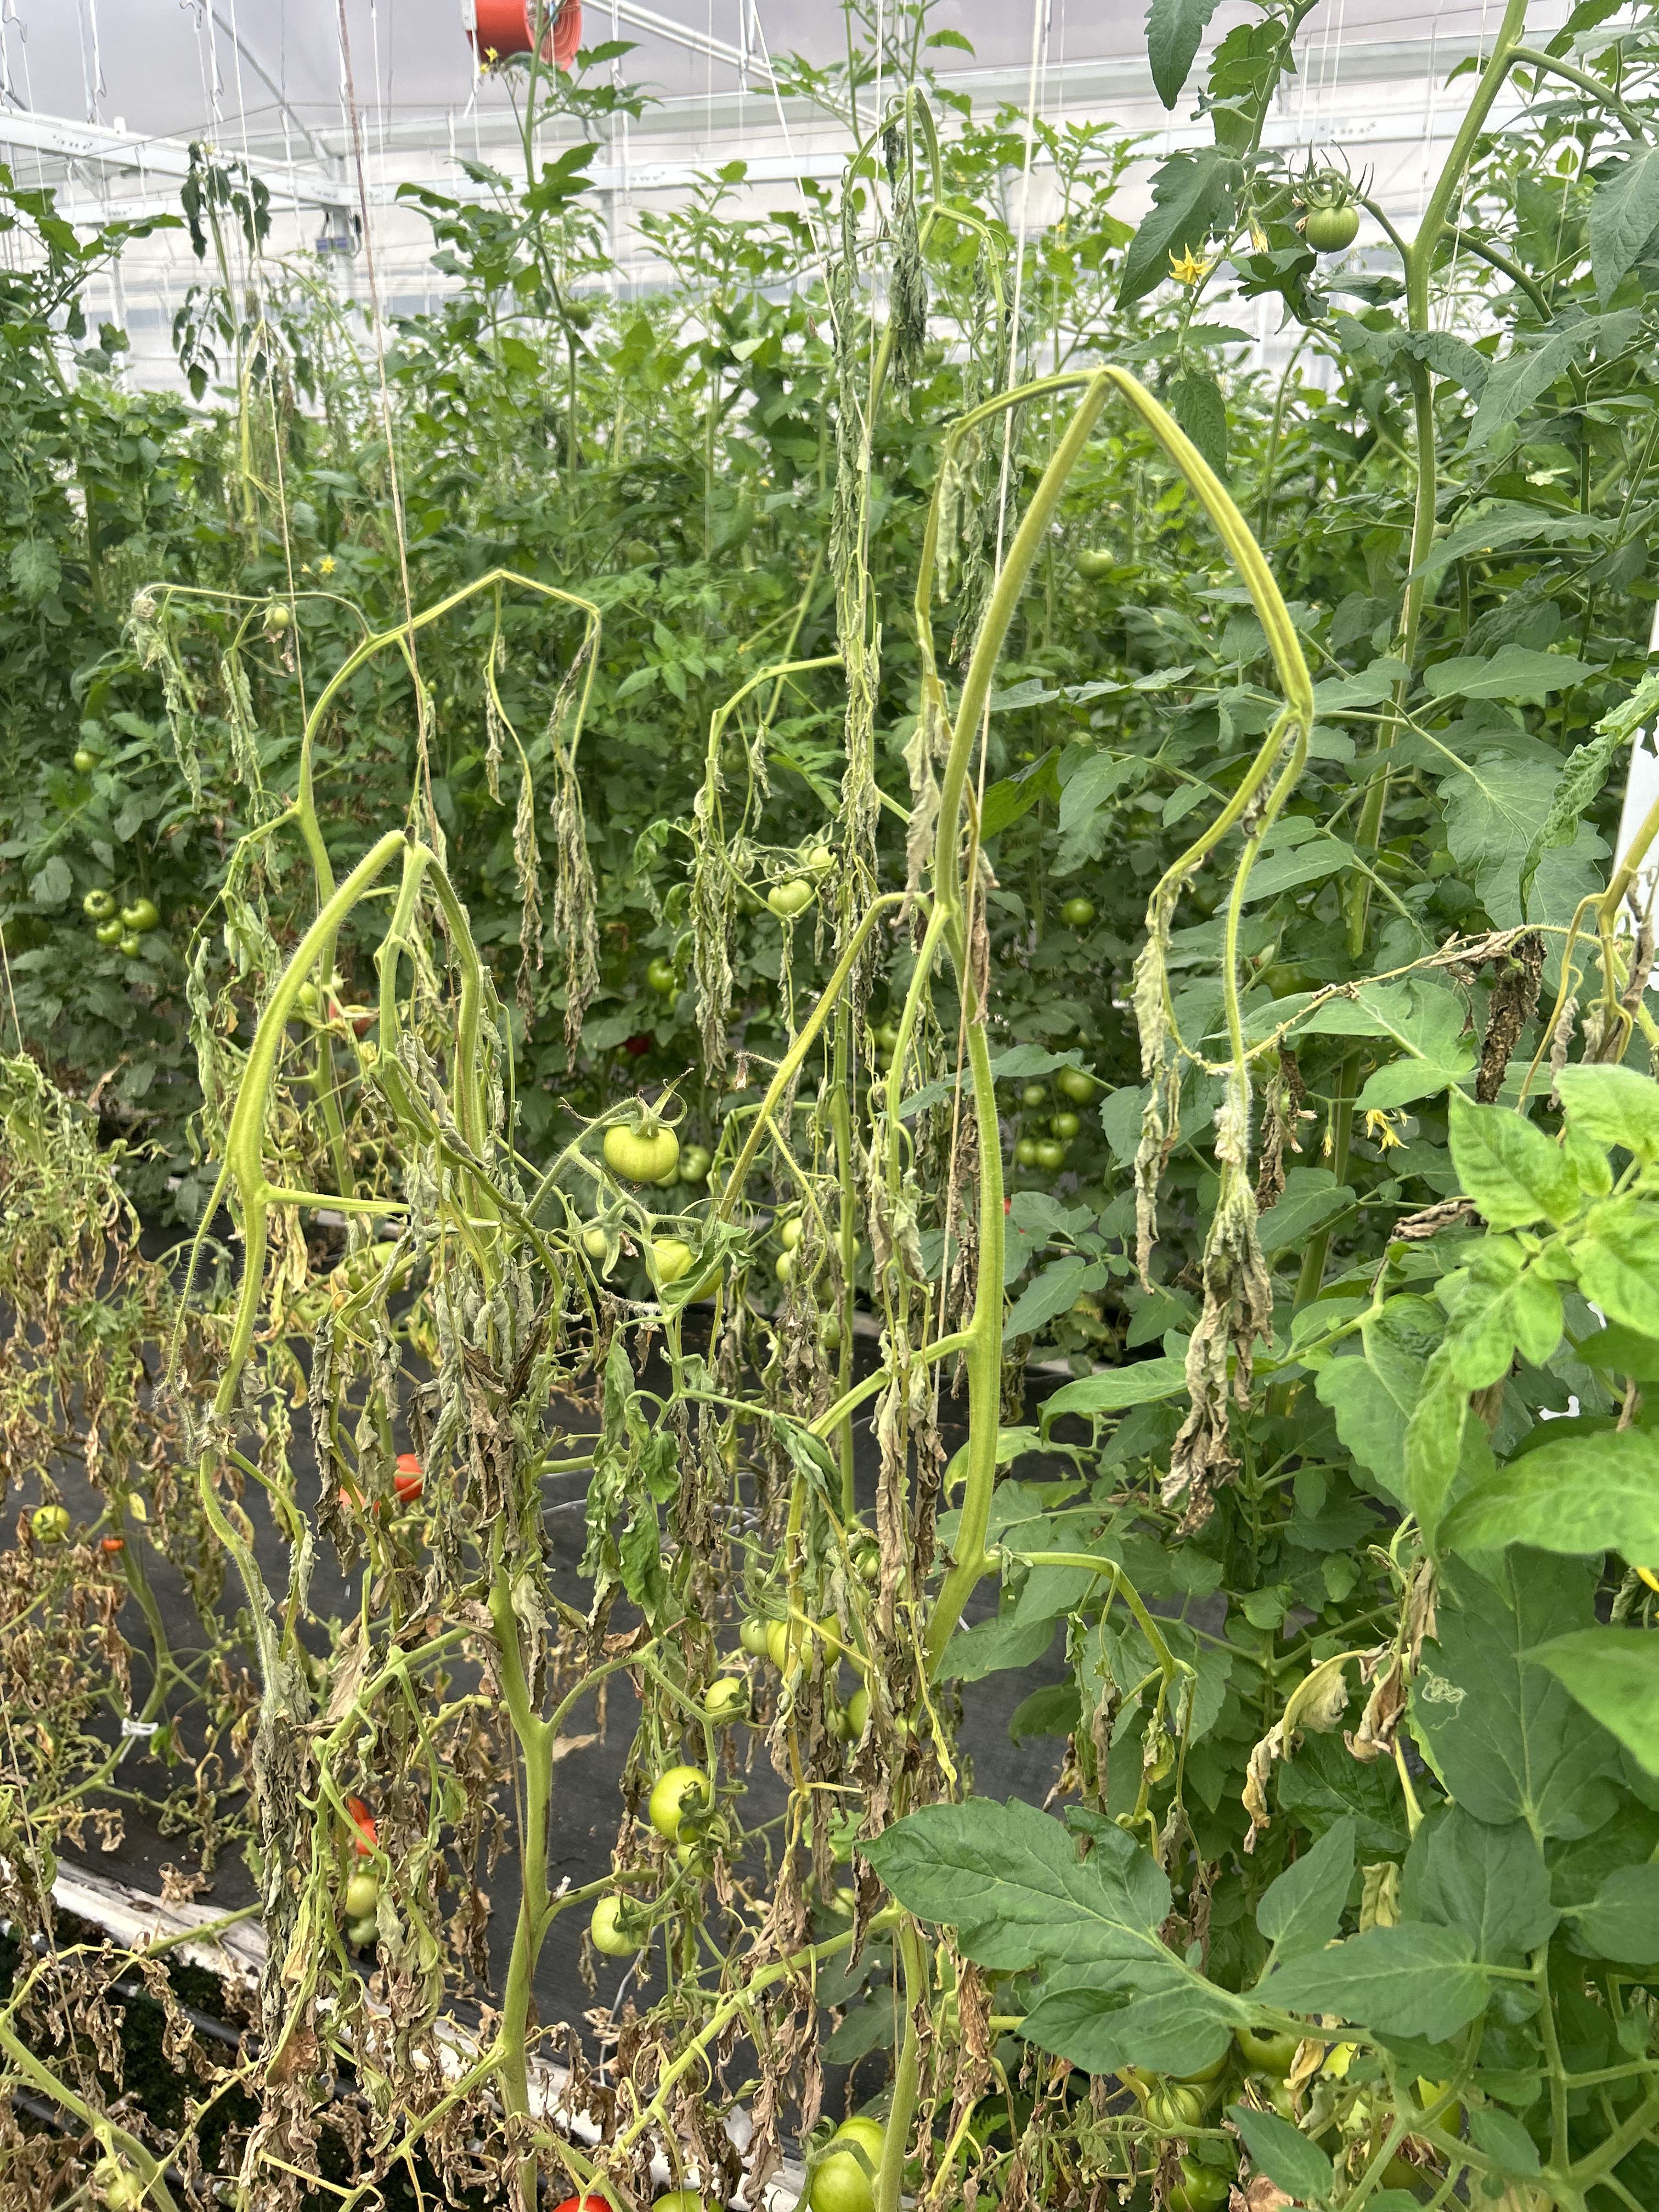
Disease: Wilt